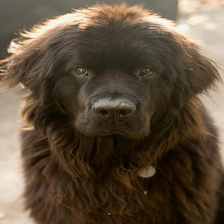
Species: dog
Breed: newfoundland